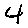
Label: 4